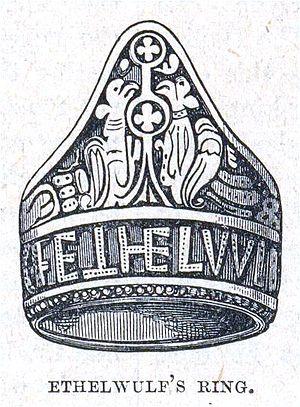
Æthelwulf est roi du Wessex de 839 à sa mort, le 13 janvier 858.